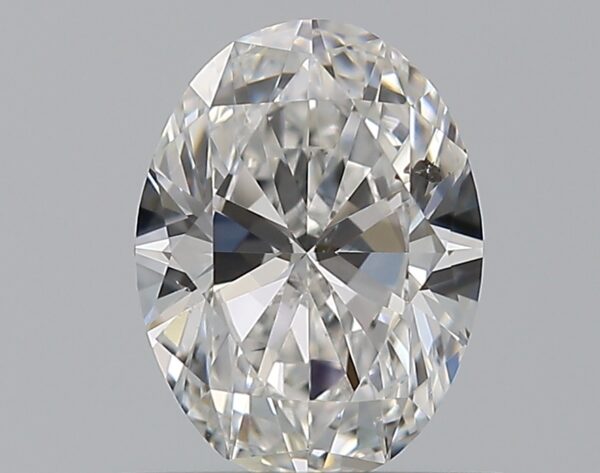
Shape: oval
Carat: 0.71
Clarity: SI2
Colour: E
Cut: EX
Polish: VG
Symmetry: VG
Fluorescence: N
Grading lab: GIA
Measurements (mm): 6.79 x 5.05 x 3.09